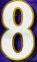
Number: 8